Þórkell Þórmóðarson

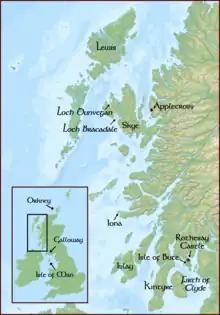
Locations mentioned in article

In the early 12th century, the Kingdom of Mann and the Isles encompassed the Hebrides and the Isle of Man. In 1156, Guðrøðr Óláfsson, King of Mann and the Isles, fought an inconclusive naval battle with Somairle, Lord of Argyll, and the kingdom lost control of parts of the Inner Hebrides, although retained control of Skye. In 1187, Guðrøðr died, and had intended to that his young son Óláfr would succeed him. The Manx people, however, chose Guðrøðr's elder, although illegitimate son, Rögnvaldr. Bitter feuding between the two half-brothers in the late 12th and early 13th century severely weakened the kingdom. At one point, Rögnvaldr's son Guðrøðr drove Óláfr out of kingdom, only to be defeated by Óláfr, and then blinded and castrated by one of Óláfr's accomplices.